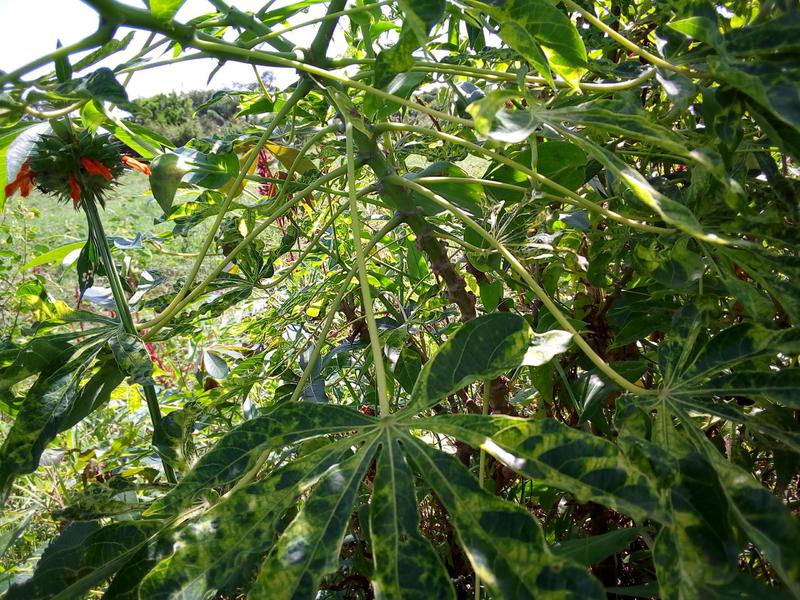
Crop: cassava
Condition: mosaic_disease